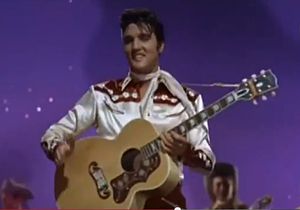
Loving You
Loving You er en amerikansk farvefilm fra 1957. Filmen, hvis hovedrolle blev spillet af Elvis Presley, blev produceret af Hal B. Wallis på Paramount Pictures og havde Hal Kanter som instruktør.